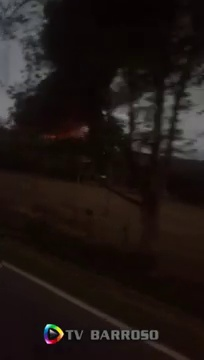
Fire: no
Smoke: yes